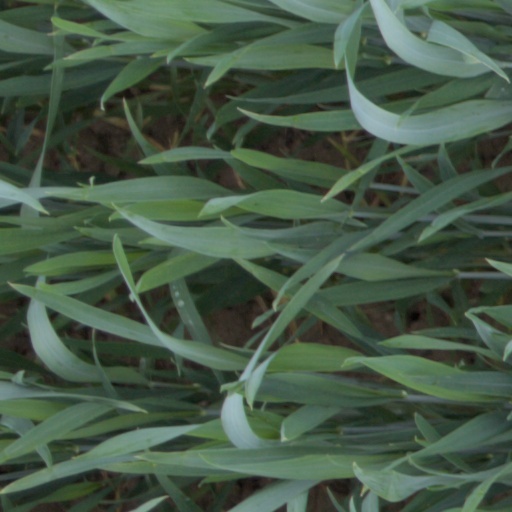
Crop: wheat